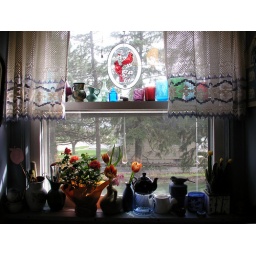
My mother's window sill, over her kitchen sink. Always filled, always evolving.